Quantum mechanics of nuclear magnetic resonance spectroscopy

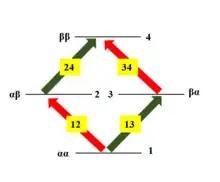
Possible transitions in the energy levels of two coupled nuclei (spin half) during nuclear magnetic resonance is depicted in the figure.

In NMR, the nuclear spin angular momentum interacts with an external magnetic field. The splitting of energy levels due to mI (known as Zeeman splitting) forms the basis of NMR spectroscopy.